Boris Johnson

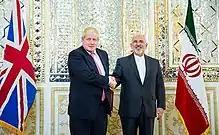
Johnson meeting with Iranian foreign minister Mohammad Javad Zarif in Tehran in December 2017

Johnson's visit to Turkey in September 2016 was somewhat tense because he had won Douglas Murray's offensive poetry competition about the President of Turkey, Recep Tayyip Erdoğan, four months earlier. When questioned by a journalist whether he would apologise for the poem, Johnson dismissed the matter as "trivia". Johnson pledged to help Turkey join the EU and expressed support for Erdogan's government. Johnson described the Gülen movement as a "cult" and supported Turkey's post-coup purges.